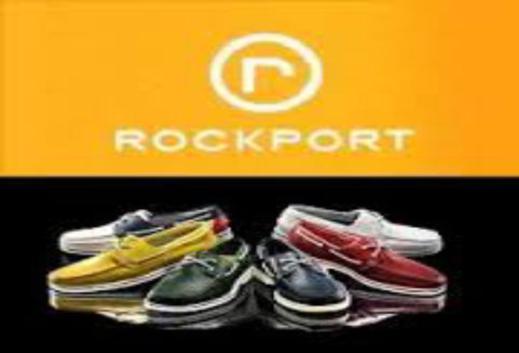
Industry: Clothes